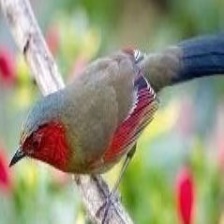
Species: SCARLET FACED LIOCICHLA
Scientific name: LIOCICHLA RIPPONI